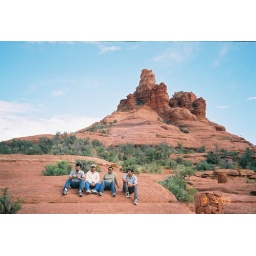
all guys near bell rock mountain